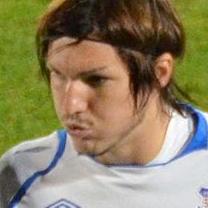
Age: 22